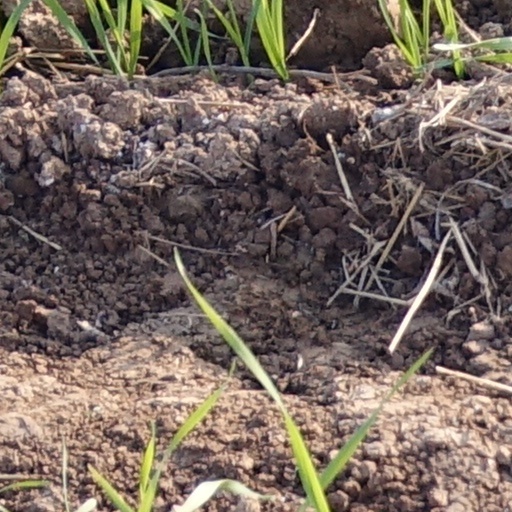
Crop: wheat